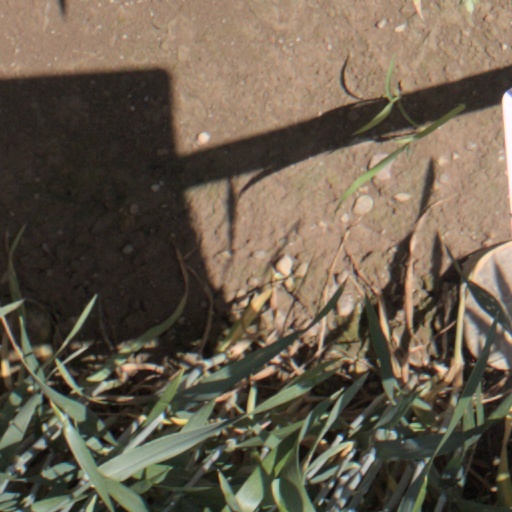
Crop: wheat